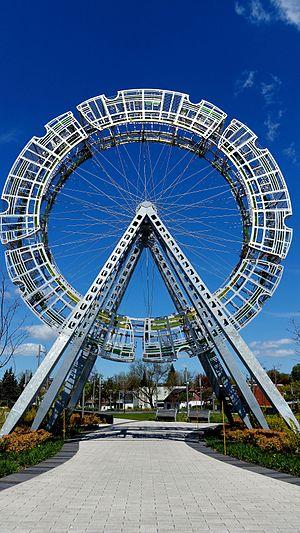
La vélocité des lieux, collectif BGL, intersection Pie-IX et Henri-Bourrassa, Montréal. Official website: https://artpublicmontreal.ca/en/oeuvre/la-velocite-des-lieux/
BGL
Montréal possède une riche tradition d'art public. Inscrites de plain-pied dans le paysage urbain, les œuvres d'art public façonnent l'environnement de la métropole. Qu'elles soient intégrées aux parcs, aux places publiques, aux bibliothèques ou aux centres culturels, ces œuvres font partie du décor quotidien du montréalais ou du visiteur. Reflet de notre histoire, les œuvres d’art public de la métropole comprennent notamment des sculptures, des monuments, des bustes, des fontaines et des œuvres d’art contemporain.